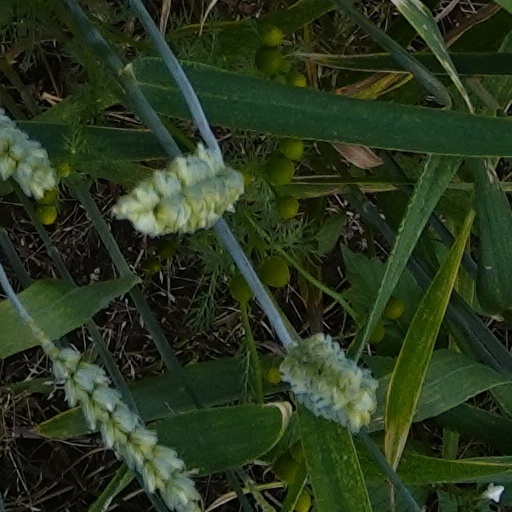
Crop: wheat